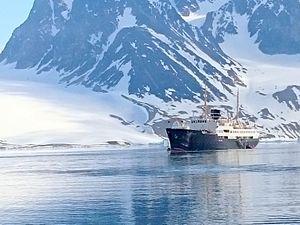
MS Nordstjernen (étoile du Nord) de Hurtigruten dans la baie de la Madeleine au Spitzberg
Hurtigruten est le nom du service régulier de navires qui assure la liaison entre 34 ports de la côte atlantique de la Norvège depuis les années 1890.
Spitzberg, en norvégien Spitsbergen, est une île de Norvège située dans le Svalbard, un archipel formant un territoire de ce pays.